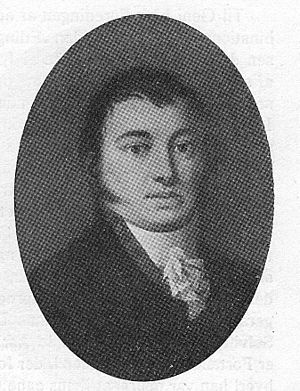
Vedel Simonsen
Lauritz Schebye Vedel Simonsen var en dansk historiker.